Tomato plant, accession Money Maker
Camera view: tilt-top (135 deg); turntable rotation: 30 degrees
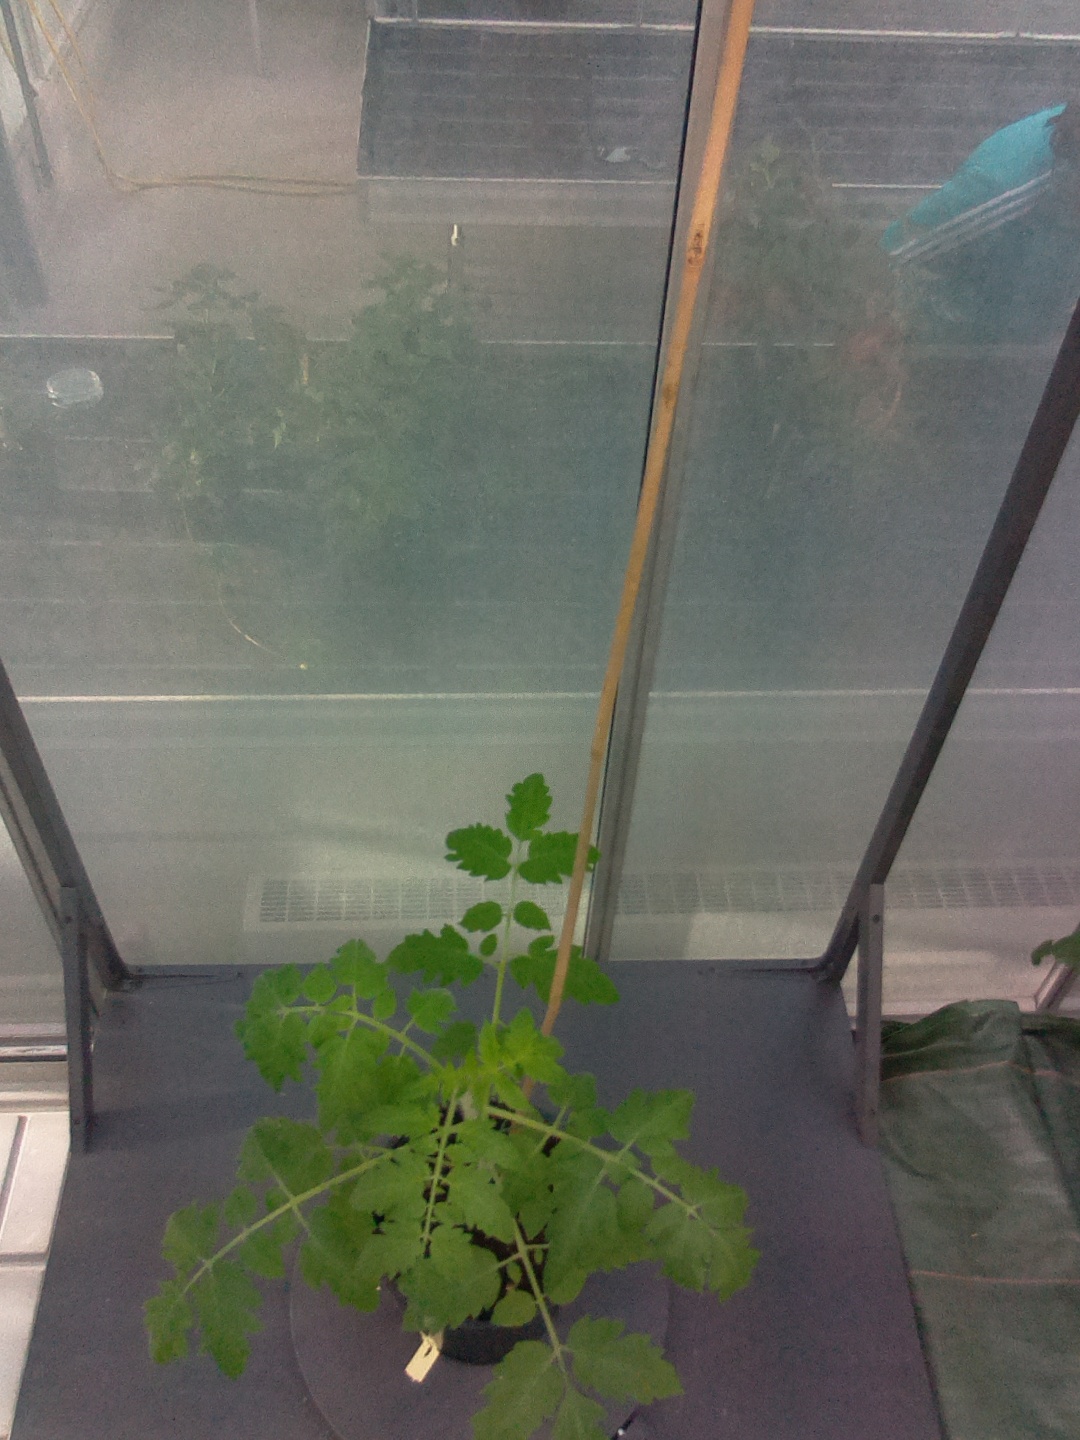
BBCH growth stage 15: 10 of true leaves visible